Sasidharan

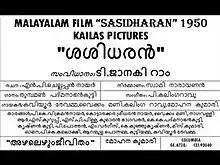

Sasidharan is a 1950 Indian Malayalam-language film, directed by T Janaki Ram and produced by Swami Narayanan. The film stars Nagavally R. S. Kurup, N. P. Chellappan Nair and Miss Kumari in lead roles. The film had musical score by P. Kalinga Rao. It is the first Malayalam film adaptation of a popular stage play. It is debut Malayalam film of P. Kalinga Rao, T. Janakiram, Aranmula Ponnamma, S. P. Pillai, N. P. Chellappan Nair, Kaviyoor Revamma, P. Mohankumari, and lyricist Thumpamon Padmanabhankutty.